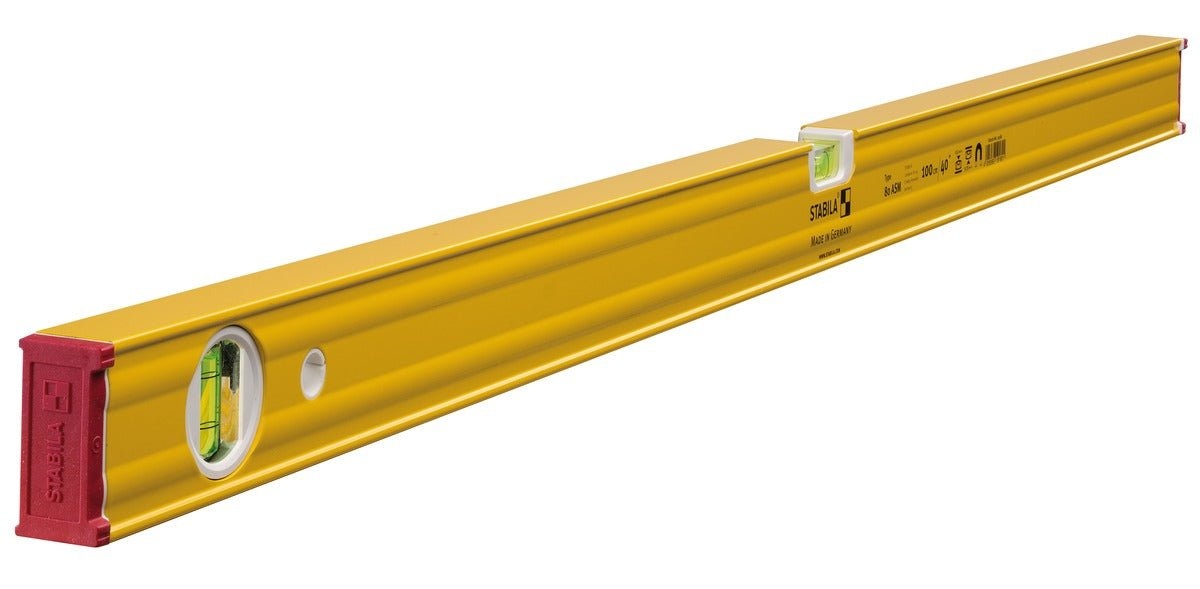
Stabila 191801 - Nivel burbuja con base magnética 80ASM de 100 cm.
Descripción: Perfil rectangular de aluminio con nervios de refuerzo: gran resistencia y agarre seguro al trabajar. Imanes de neodimio extrafuertes para fijar en elementos de construcción metálicos: manos libres al alinear y ajustar postes y vigas (hasta 5 veces más resistentes que los imanes de ferrita habituales). Los antideslizantes integrados permiten una fijación segura al marcar. Burbujas de calidad STABILA para una legibilidad óptima: cristal acrílico muy transparente y resistente con contornos interiores rectificados con precisión y líquido de la burbuja fluorescente. La tecnología de montaje STABILA asegura precisión a largo plazo: precisión de medición en la posición normal ± 0,5 mm/m y ± 0,75 mm/m en la posición inversa. Nivel de burbuja con dos superficies de medición: medición precisa en todas las posiciones. Los topes de plástico protegen el perfil en caso de golpes. Fácil limpieza gracias al revestimiento de polvo electrostático. Equipamiento: 1 burbuja horizontal, 1 burbuja vertical, 2 superficies de medición revestidas, imanes de neodimio.
Brand: Stabila
Category: Hardware > Tools > Measuring Tools & Sensors > Levels > Bubble Levels > Box Levels